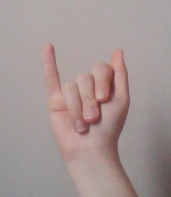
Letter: meem